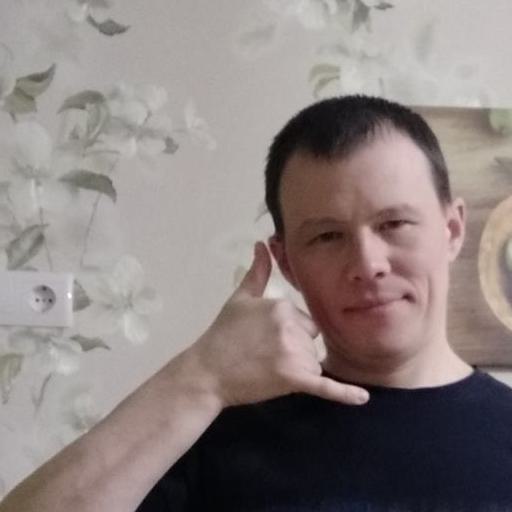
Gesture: call